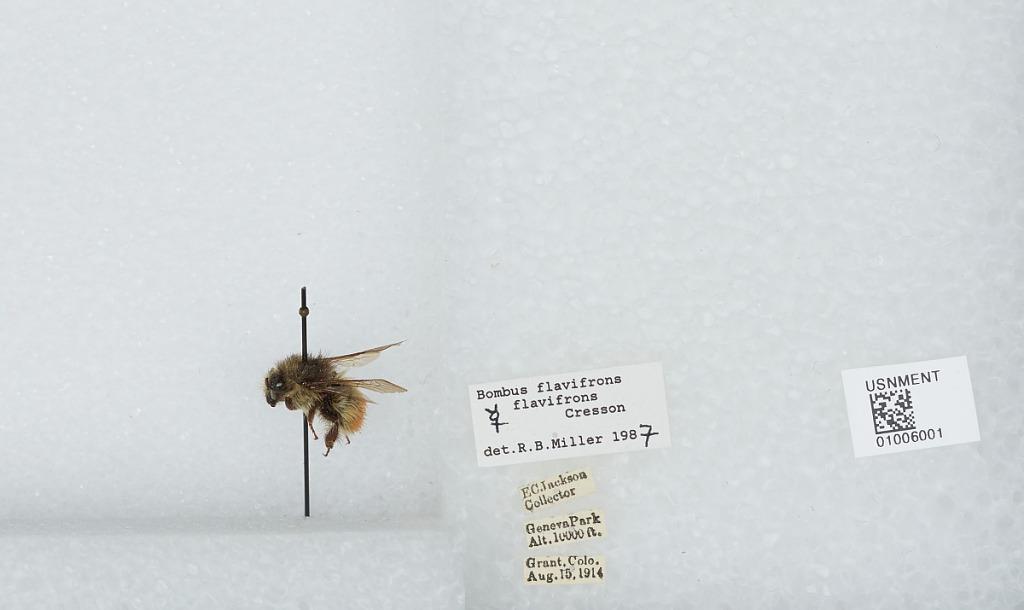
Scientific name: Bombus (Pyrobombus) flavifrons Cresson
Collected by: E. Jackson
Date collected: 1914-8-15
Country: United States
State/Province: Colorado
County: Park
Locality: Geneva Park, Grant
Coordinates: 39.5178, -105.727
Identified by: Miller, R. B.